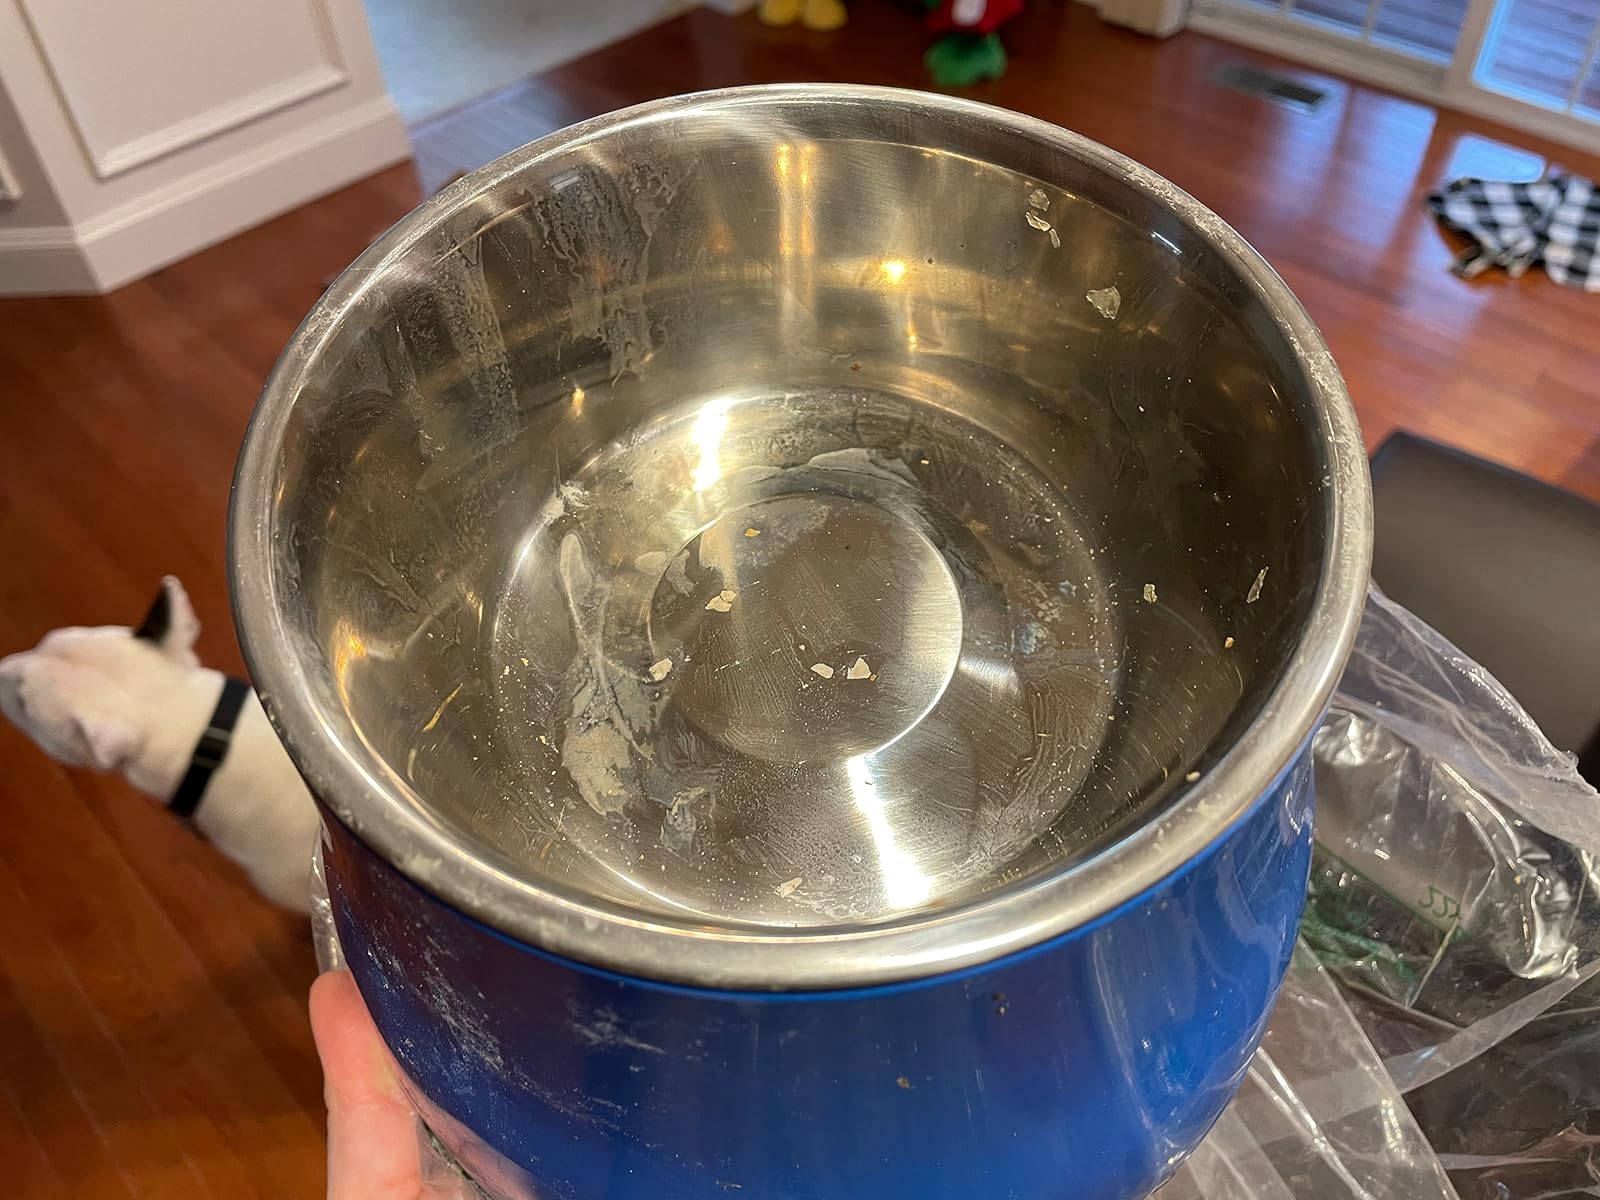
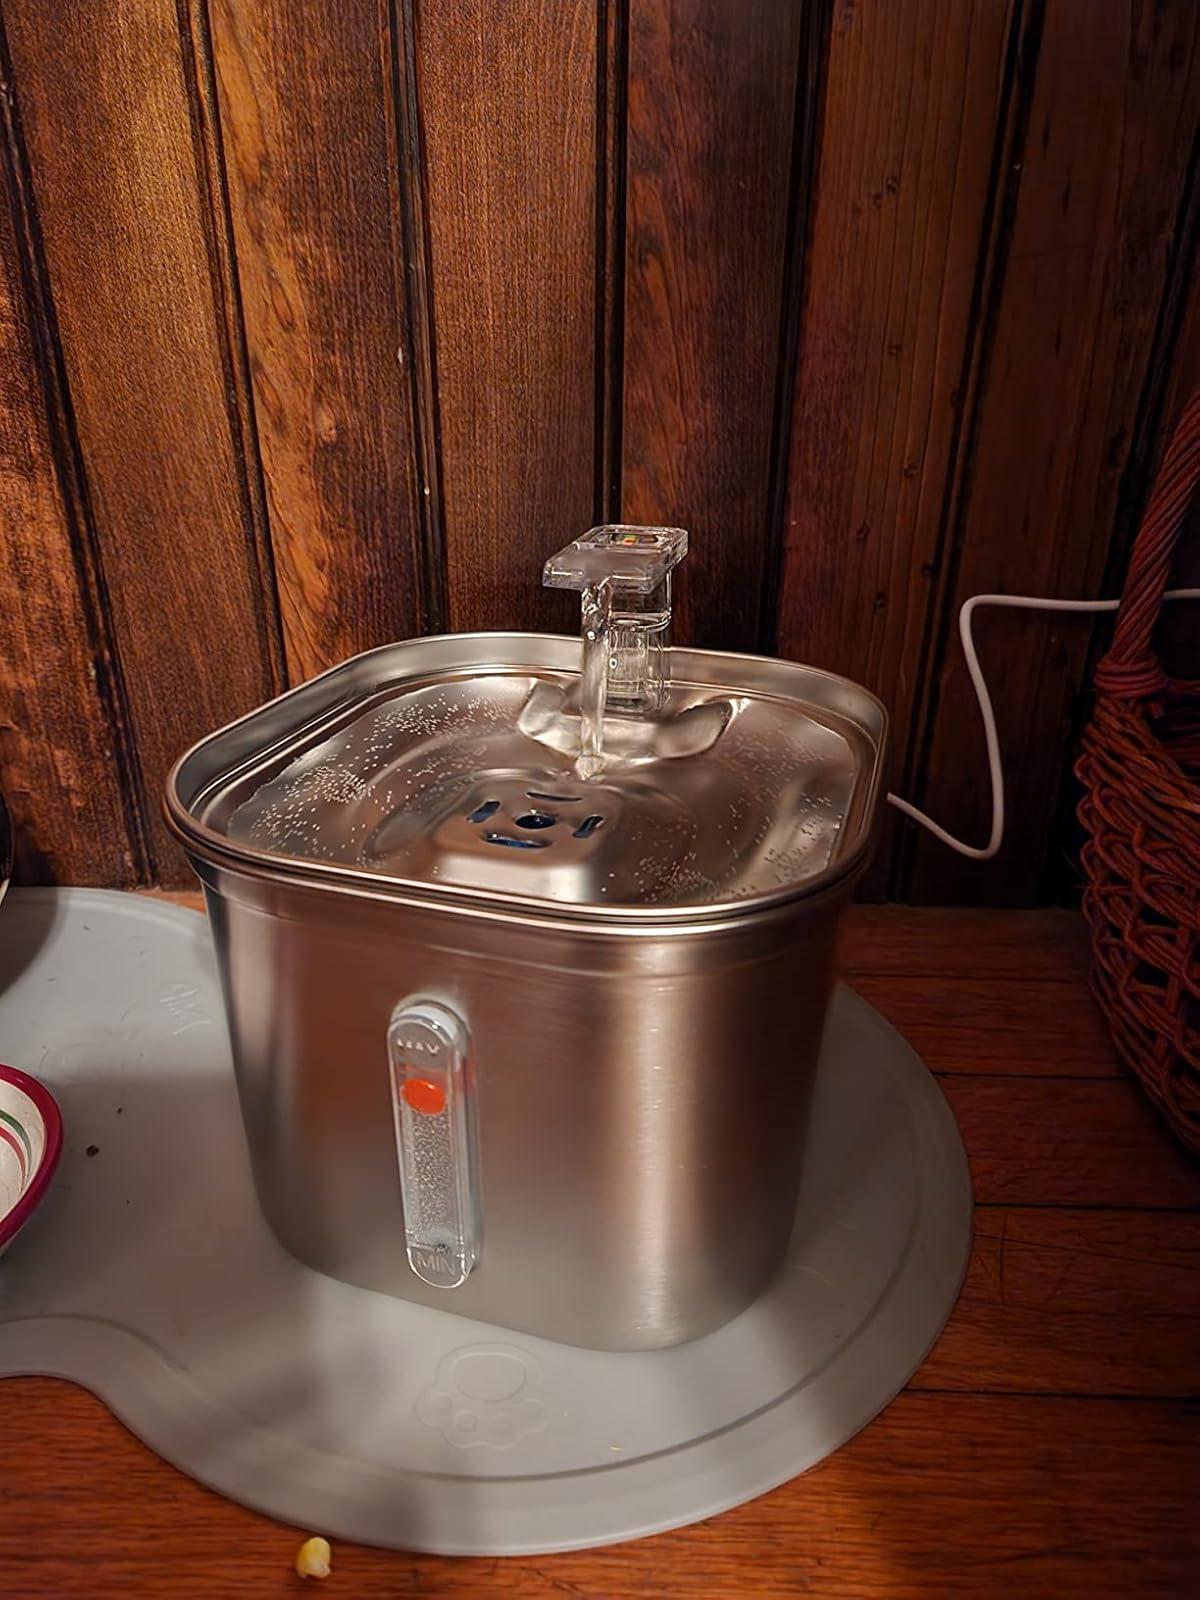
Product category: items_bowl
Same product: no